History of antisemitism

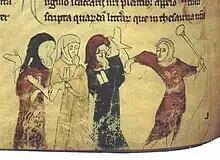
The yellow badge Jews were forced to wear can be seen in this marginal illustration from an English manuscript

The Jewish badge was introduced in some places; it could be a coloured piece of cloth in the shape of a circle, strip, or the tablets of the law (in England), and was sewn onto the clothes. Elsewhere special colours of robe were specified. Implementation was in the hands of local rulers but by the following century laws had been enacted covering most of Europe. In many localities, members of Medieval society wore badges to distinguish their social status. Some badges (such as those worn by guild members) were prestigious, while others were worn by ostracised outcasts such as lepers, reformed heretics and prostitutes. As with all sumptuary laws, the degree to which these laws were followed and enforced varied greatly. Sometimes, Jews sought to evade the badges by paying what amounted to bribes in the form of temporary "exemptions" to kings, which were revoked and re-paid for whenever the king needed to raise funds. By the end of the Middle Ages, the hat seems to have become rare, but the badge lasted longer and remained in some places until the 18th century.